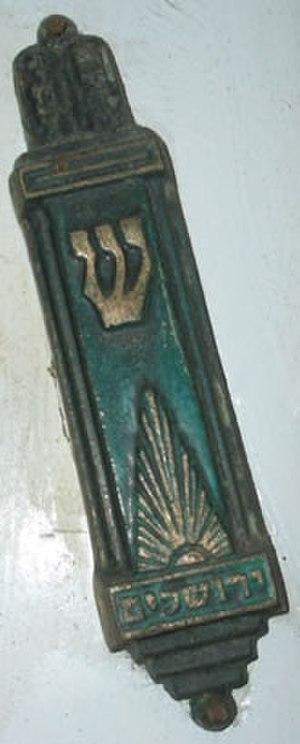
Va'et'hanan est la 45ᵉ section hebdomadaire du cycle annuel de lecture de la Torah et la seconde du Livre du Deutéronome.